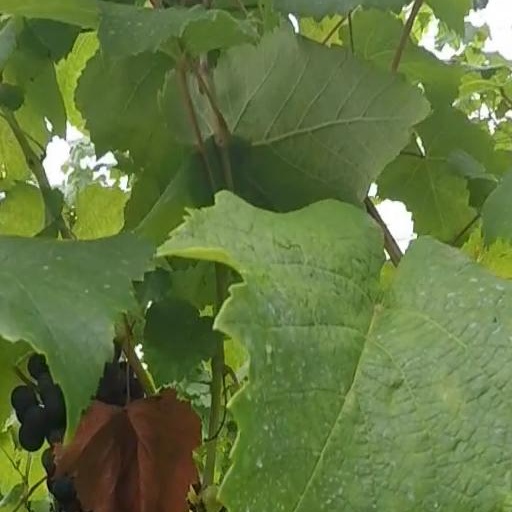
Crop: grape